MCW Metrobus

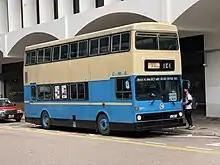
Preserved China Motor Bus Metrobus MkI at the General Post Office, Hong Kong in January 2022

The London Transport Executive purchased 1,440 MkI examples between 1978 and 1985, numbering them M1 to M1440. Two MkII prototypes were delivered to London Transport for the Alternative Vehicle Evaluation programme in 1984, M1441 with a Gardner engine and Voith transmission and M1442 with a Cummins engine and Maxwell transmission, however no orders resulted.